Cidlina

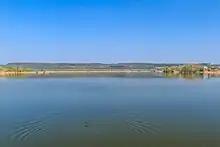
Žehuňský Pond

The largest body of water on the Cidlina and in its whole basin area is the Žehuňský Pond with an area of . There are 126 bodies of water larger than 1 ha in the basin area.